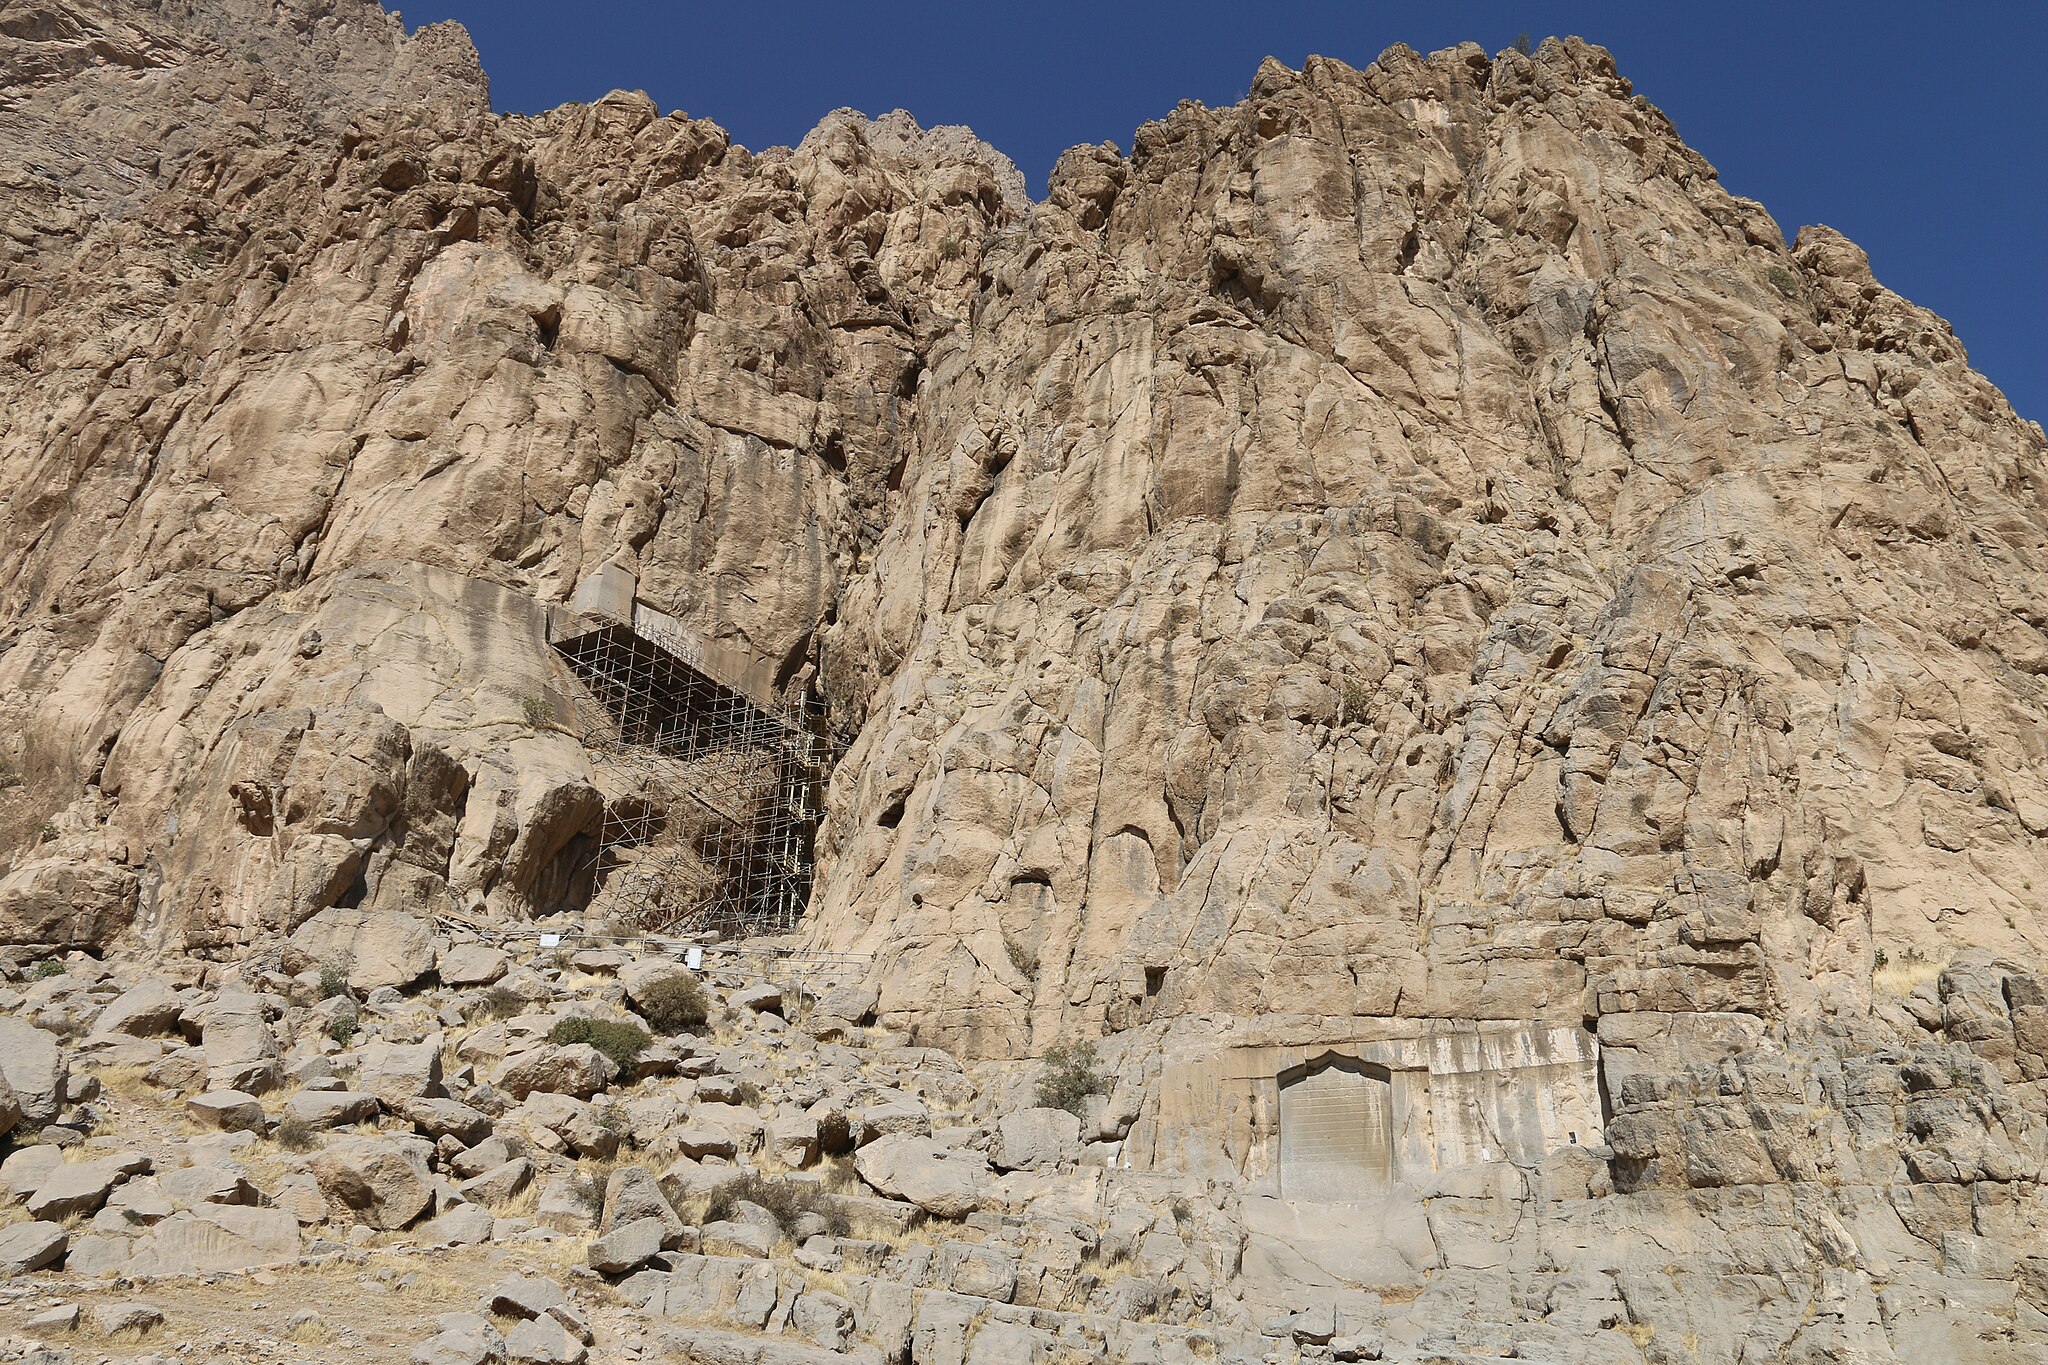
Title: Behistun (2)
Date: 2014-08-24 22:57:51
Categories: Behistun Inscription, Images from Wiki Loves Monuments 2018, Self-published work, Iran photographs taken on 2014-08-24, Cultural heritage monuments in Iran with known IDs, Uploaded via Campaign:wlm-ir, Images from Wiki Loves Monuments 2018 in Iran, Images from Wiki Loves Monuments in Bisotun